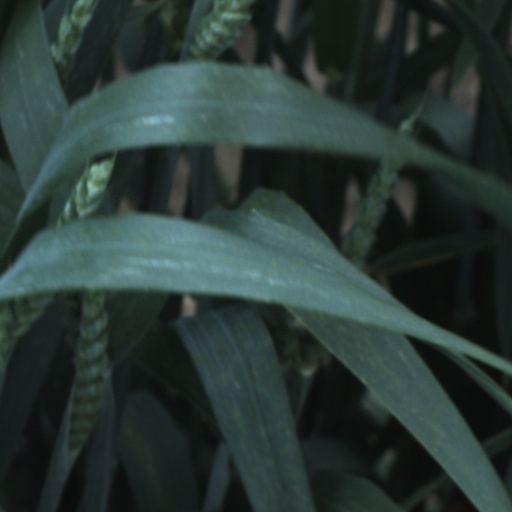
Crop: wheat